Great Michigan Pizza Funeral

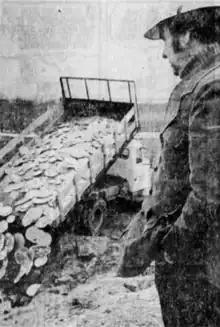
Ilario Fabbrini, owner of the frozen pizza manufacturer, watches the pizza burial.

The Great Michigan Pizza Funeral (also referred to as the Great Pizza Funeral of Michigan and the Great Pizza Burial) was the ceremonial disposal of 29,188 frozen cheese-and-mushroom pizzas in Ossineke, Michigan, on March 5, 1973. The manufacturer, Ilario "Mario" Fabbrini, had been ordered to recall the pizzas by the U.S. Food and Drug Administration (FDA) after initial tests suggested the presence of botulism-causing bacteria in a batch of canned mushrooms.